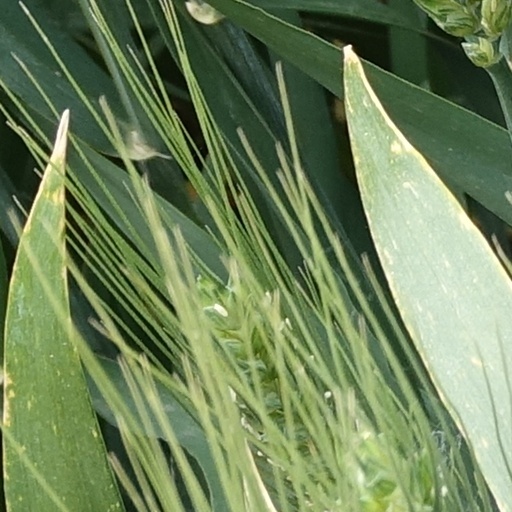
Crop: wheat